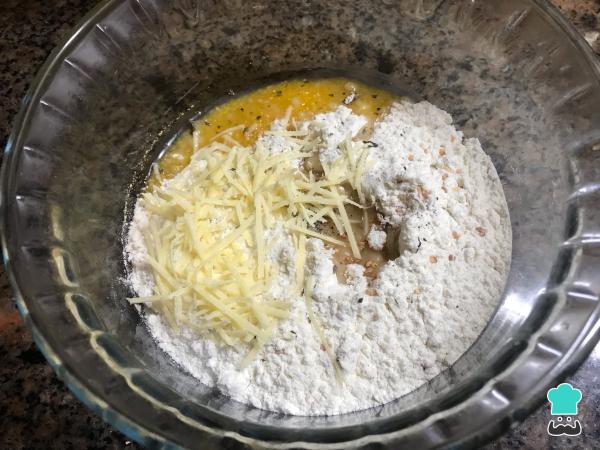
Mezcla las harinas con el queso rallado, el aceite y los condimentos. Debes saber que puedes variar los condimentos de acuerdo al vegetal que utilices. Por ejemplo, para nachos con espinacas, puedes utilizar comino y ajo en polvo, mientras que para la remolacha, puedes utilizar tomillo, cúrcuma y pimienta. No te olvides dividir la cantidad de aceite y queso en partes iguales para cada una de las variedades de nachos que quieras elaborar.Truco: si llevas una dieta libre de productos de orígen animal, puedes obviar el queso rallado.